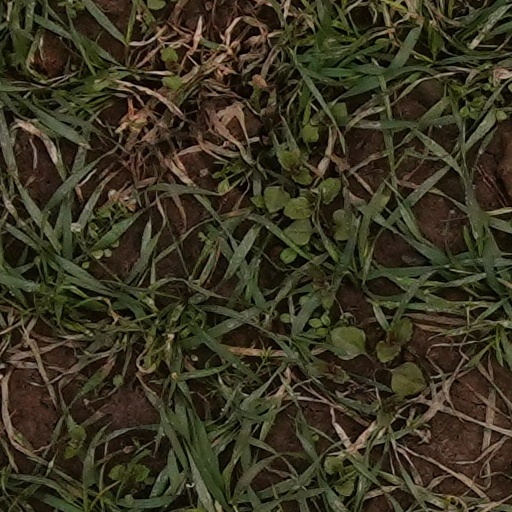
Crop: wheat